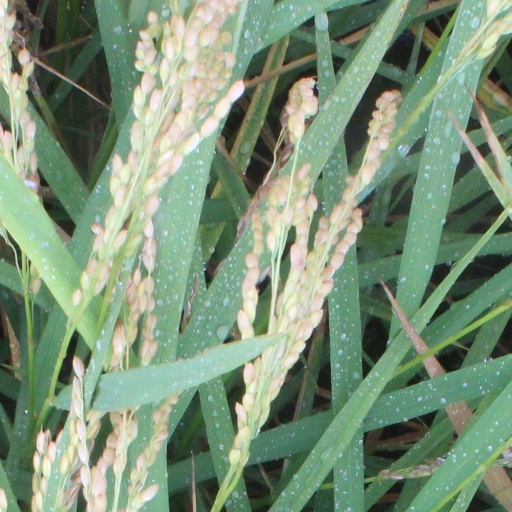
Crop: rice